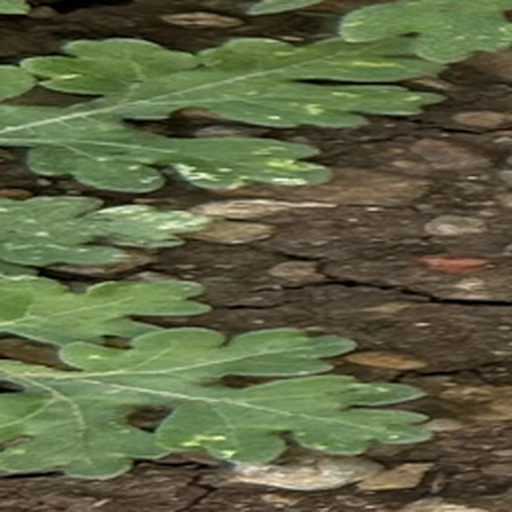
Weed species: Gajar_gavat_(Parthenium hysterophorus)